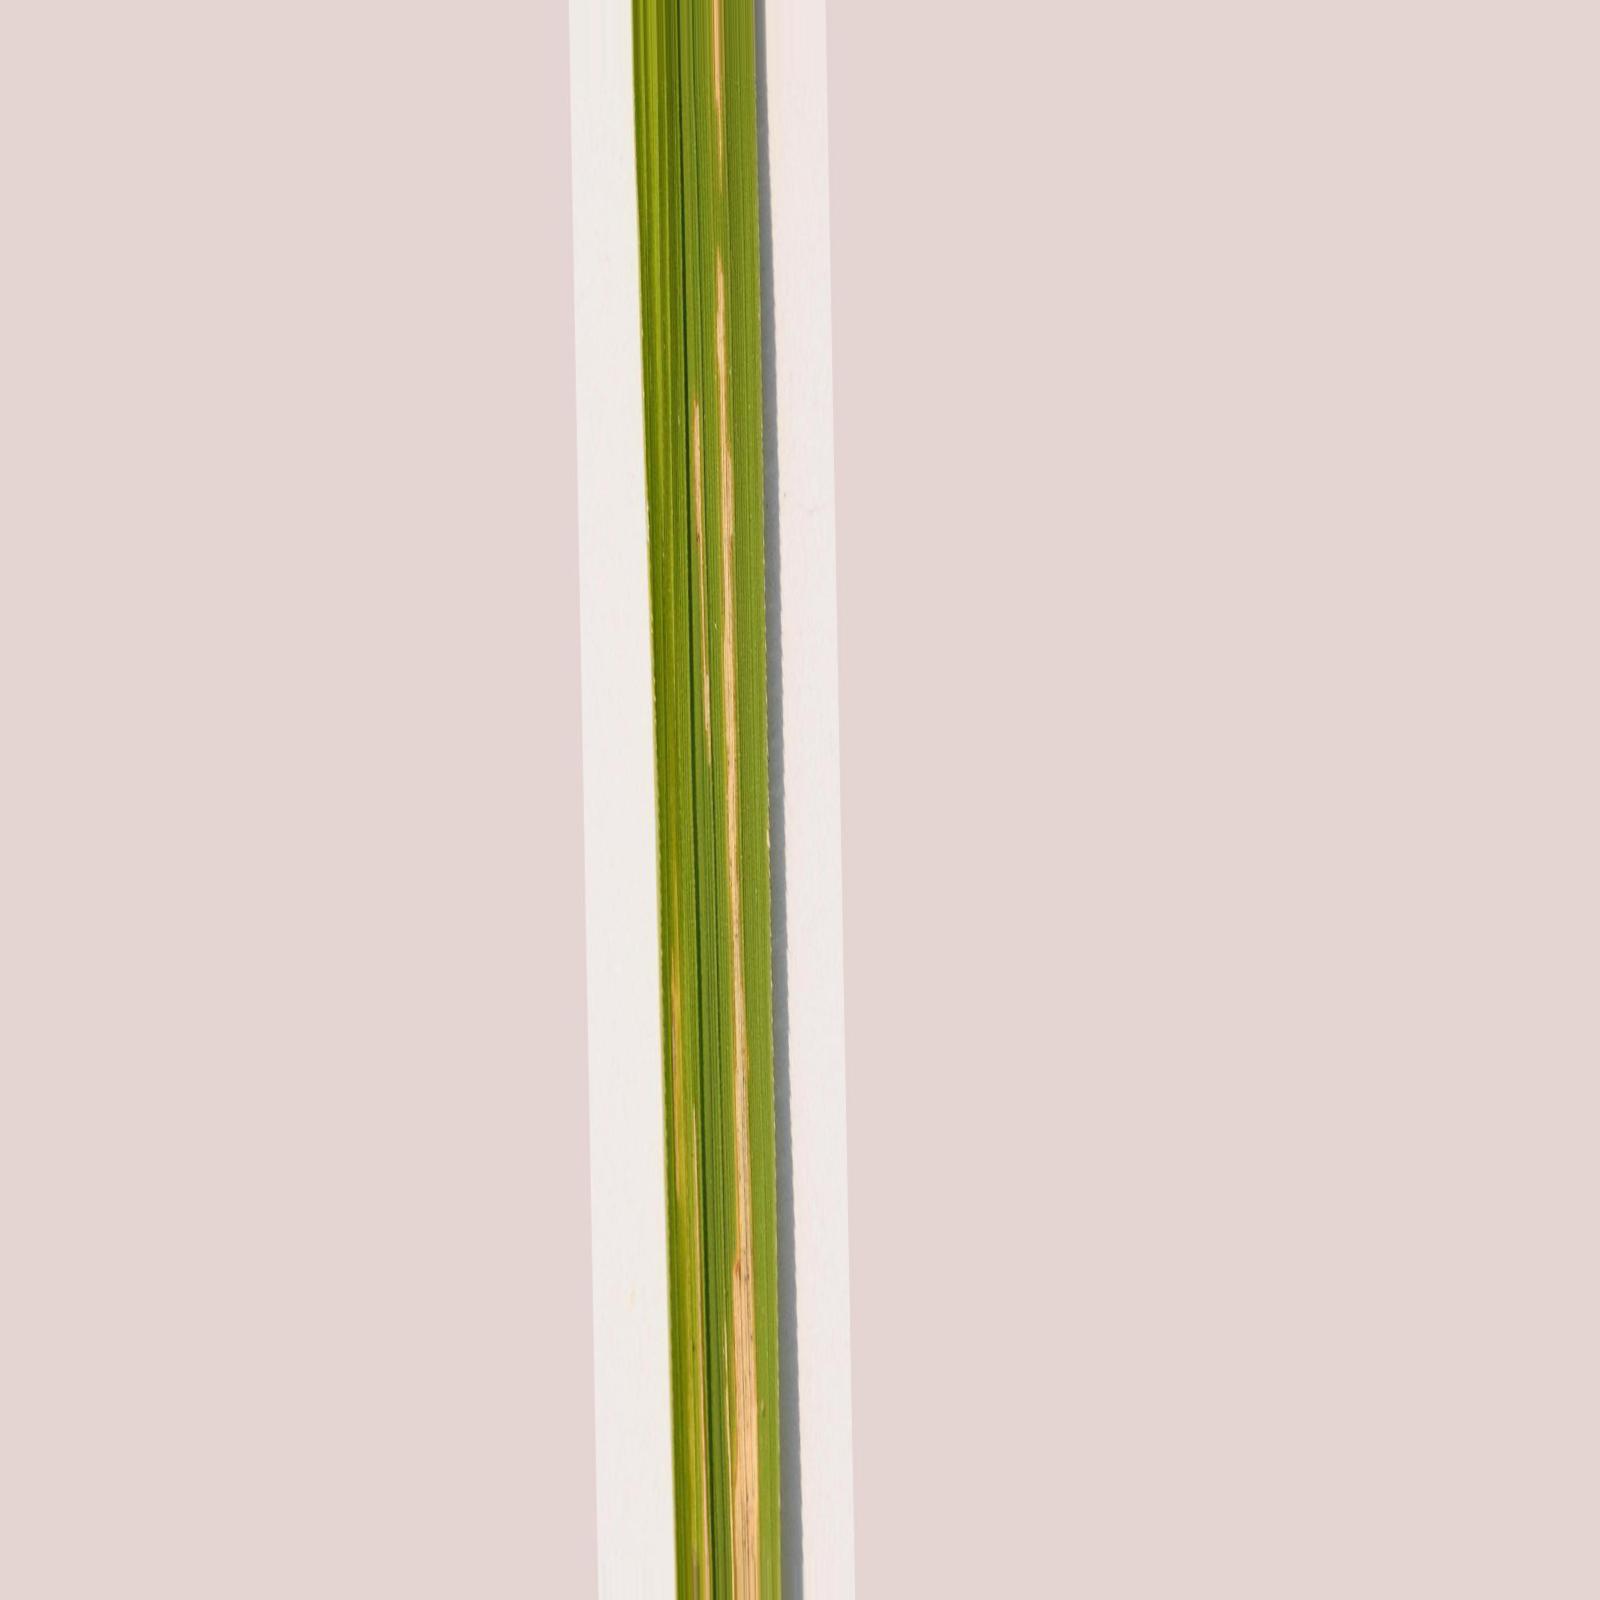
Nhãn: Bệnh Bạc lá (Bacterial leaf blight)